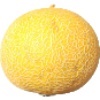
Label: Cantaloupe 1